Gęsiówka

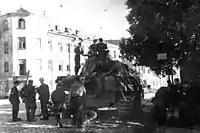
Soldiers of the Wacek armored platoon of the Zośka Battalion, corner of Okopowa and Żytnia Streets, 2 August 1944

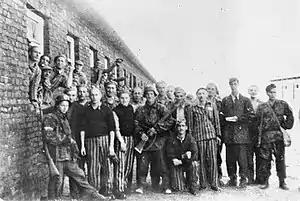
Jewish prisoners of Gęsiówka and Polish resistance fighters of the Home Army's "Zośka" battalion after the camp's liberation in August 1944

On 5 August 1944, early in the Warsaw Uprising, the Zośka Battalion of the Home Army's Radosław Group, led by Ryszard Białous and Eugeniusz Stasiecki, attacked the Gęsiówka camp, which was being liquidated by the Germans. Magda, one of two Panther tanks that had been captured by Polish insurgents on 2 August, and assigned to Zośka's newly formed armoured platoon commanded by Wacław Micuta, supported the assault with fire from its main gun. In the one-and-a-half-hour battle, most of the SD guards were killed or captured, though some fled toward the Pawiak prison.